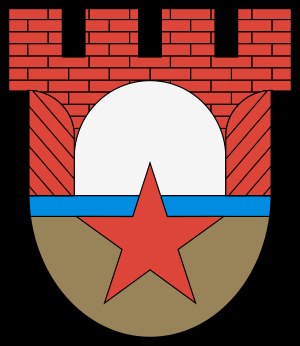
Nagykanizsa
Tidligere våben for byen for perioden 1974 - 1989
Nagykanizsa er en by i det sydvestlige Ungarn med 46.866 indbyggere. Byen ligger i provinsen Zala.